2023 Richmond shooting

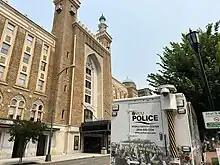
VCU Police parked in front of the Altria Theater on June 7, 2023

On June 6, 2023, a mass shooting occurred in Richmond, Virginia following a high school graduation at the Altria Theater in the Monroe Park campus of the Virginia Commonwealth University (VCU).